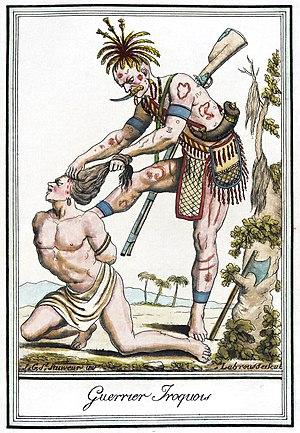
Costumes de Différents Pays, 'Guerrier Iroquois'
Jacques Grasset de Saint-Sauveur est un écrivain et diplomate français.
La scalpation est une pratique guerrière, à finalité religieuse dans les religions animistes amérindiennes, qui consiste à arracher tout ou partie du cuir chevelu d'un adversaire, le plus souvent mort.